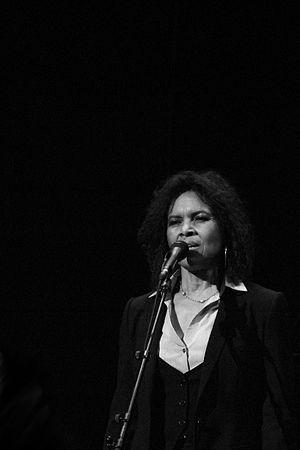
Sharon Teresa Robinson, née à San Francisco en 1958, est une chanteuse, auteure de chanson et productrice de musique des États-Unis. Elle est surtout connue par ses collaborations avec Leonard Cohen, bien qu’elle ait aussi écrit pour de nombreux autres artistes comme Aaron Neville, Diana Ross, Don Henley, Randy Crawford, Roberta Flack et The Temptations entre autres.